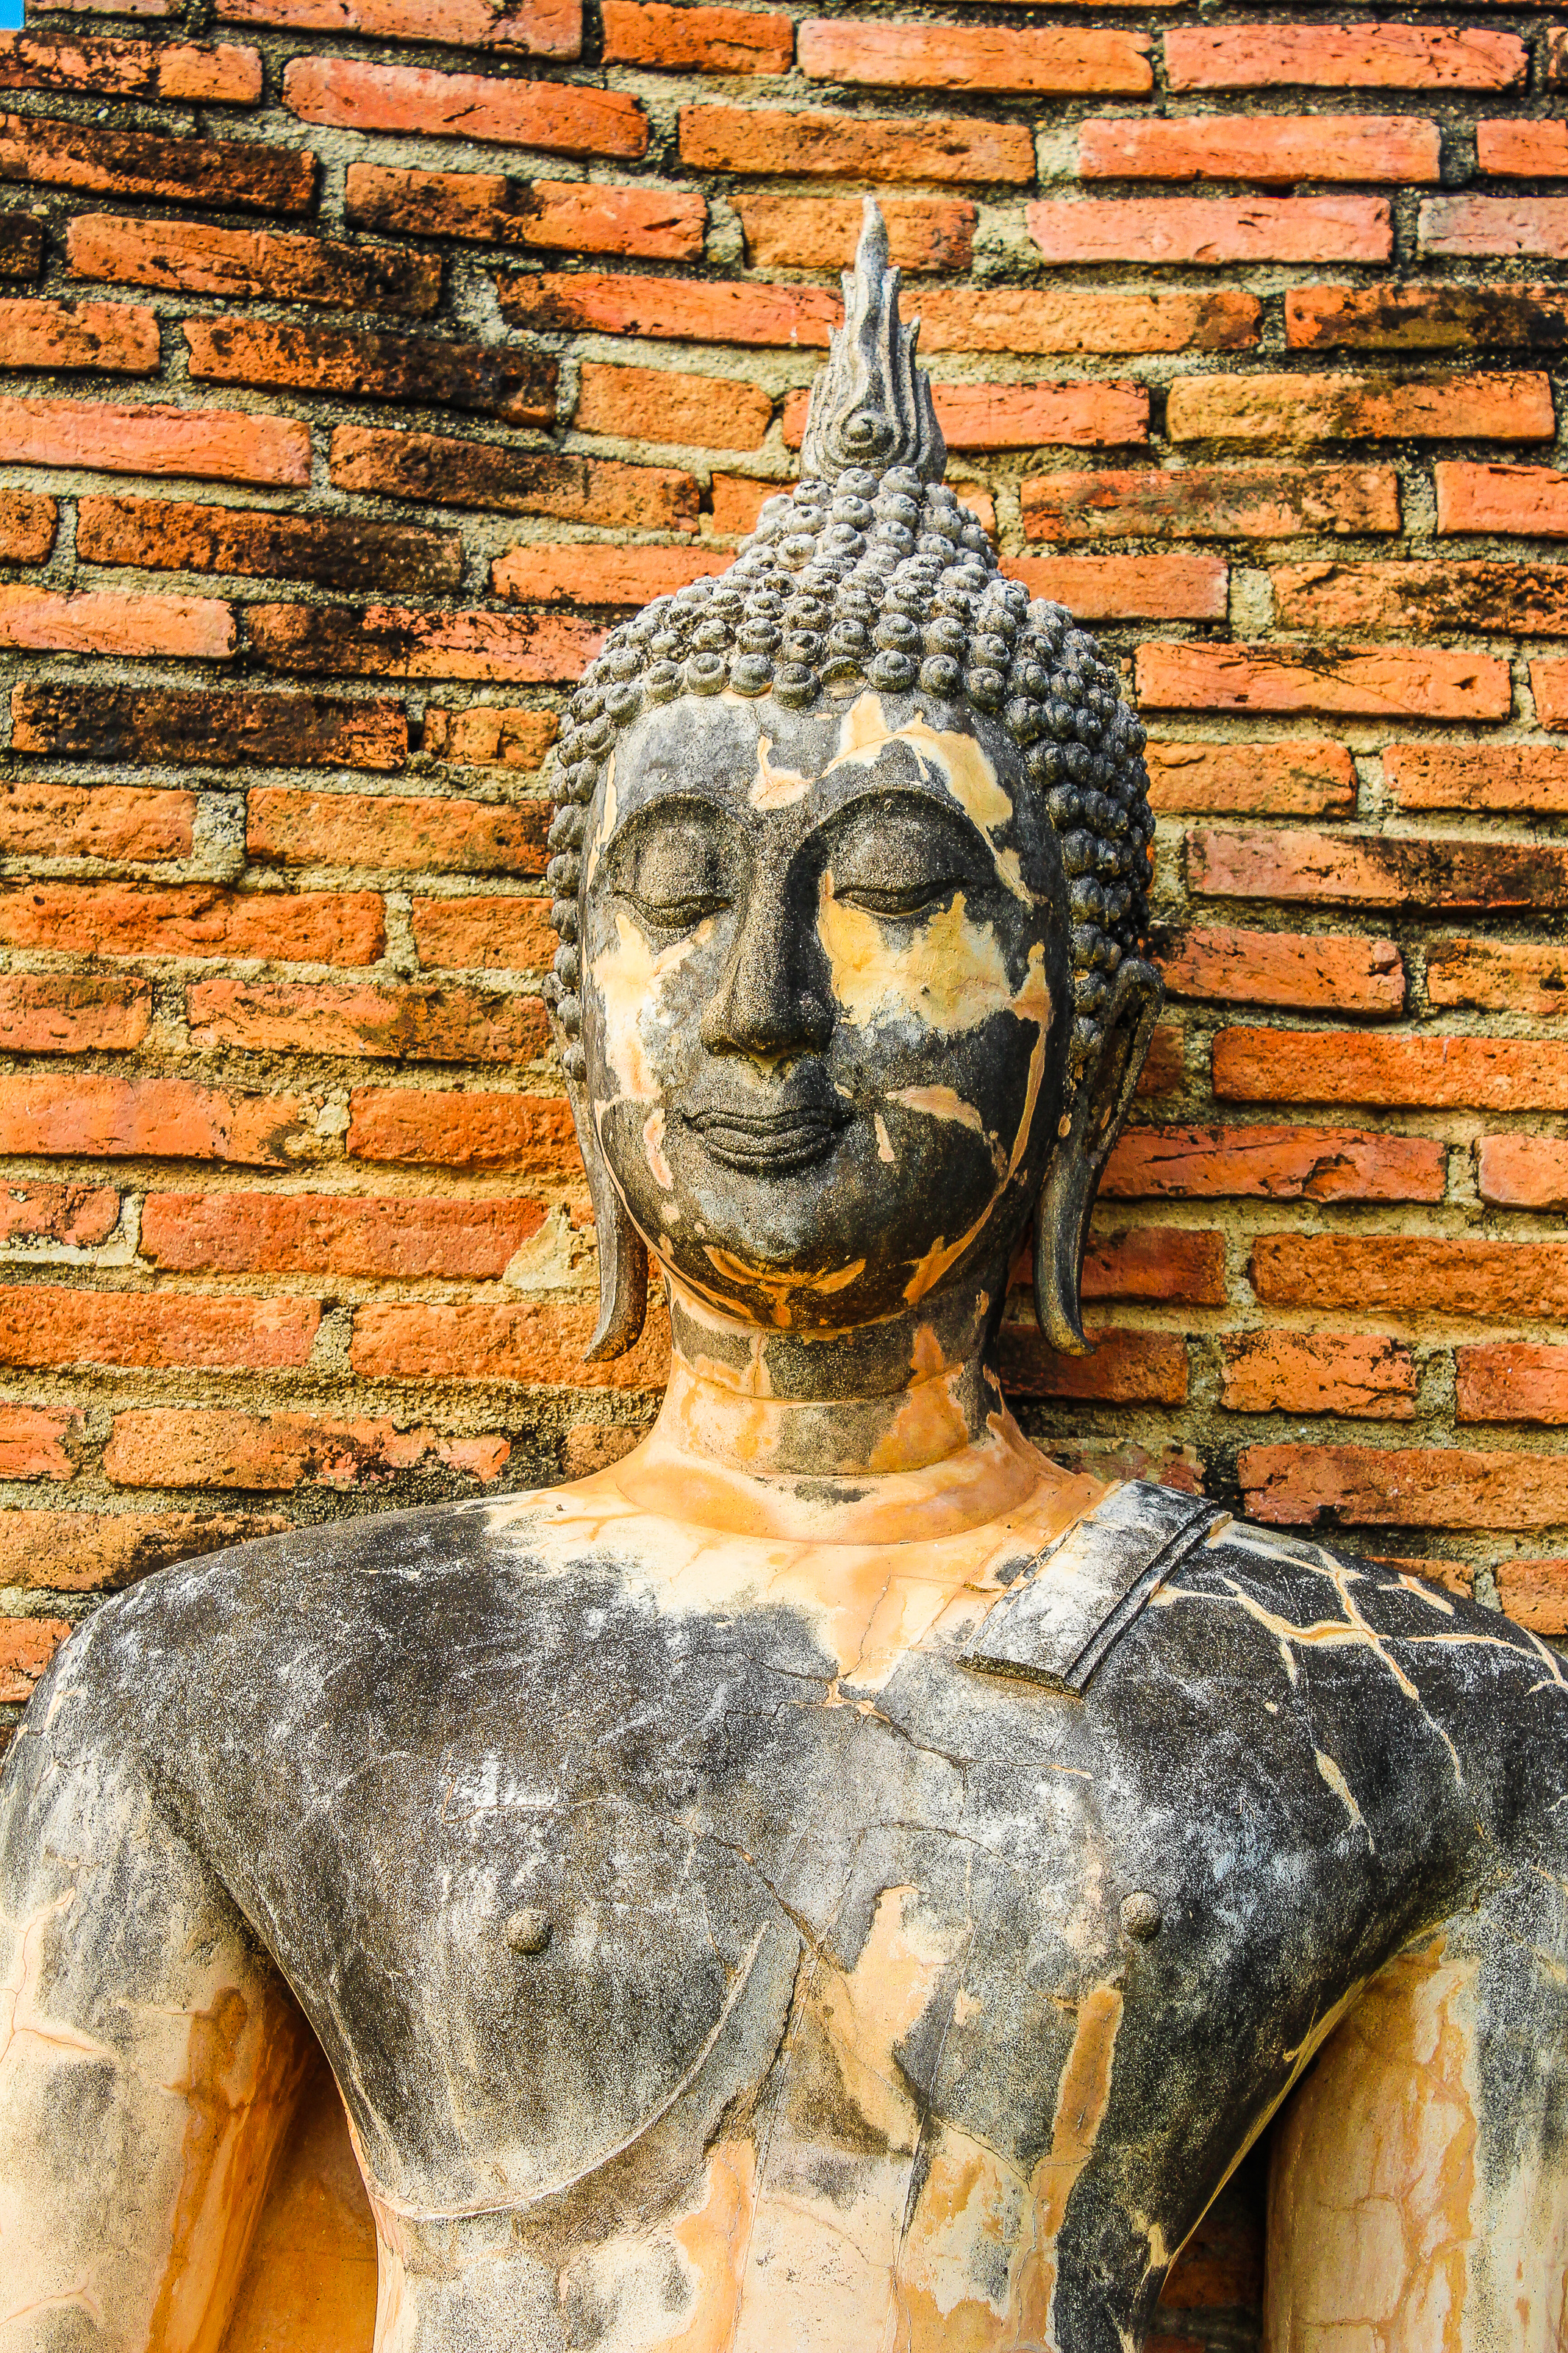
ancient, archeology, architecture, art, asia, buddha, buddhism, buddhist, civilization, cultural, culture, destination, east, famous, heritage, historical, history, landmark, meditation, old, pagoda, park, religion, ruin, scene, sculpture, seated, siam, site, southeast, statue, stone, sukhothai, symbols, temple, thai, thailand, thailand temple, tourism, tourist, traditional, travel, unesco, wat, worship, stone carving, wall, brick, carving, ancient history, monument, visual arts, fictional character, artwork